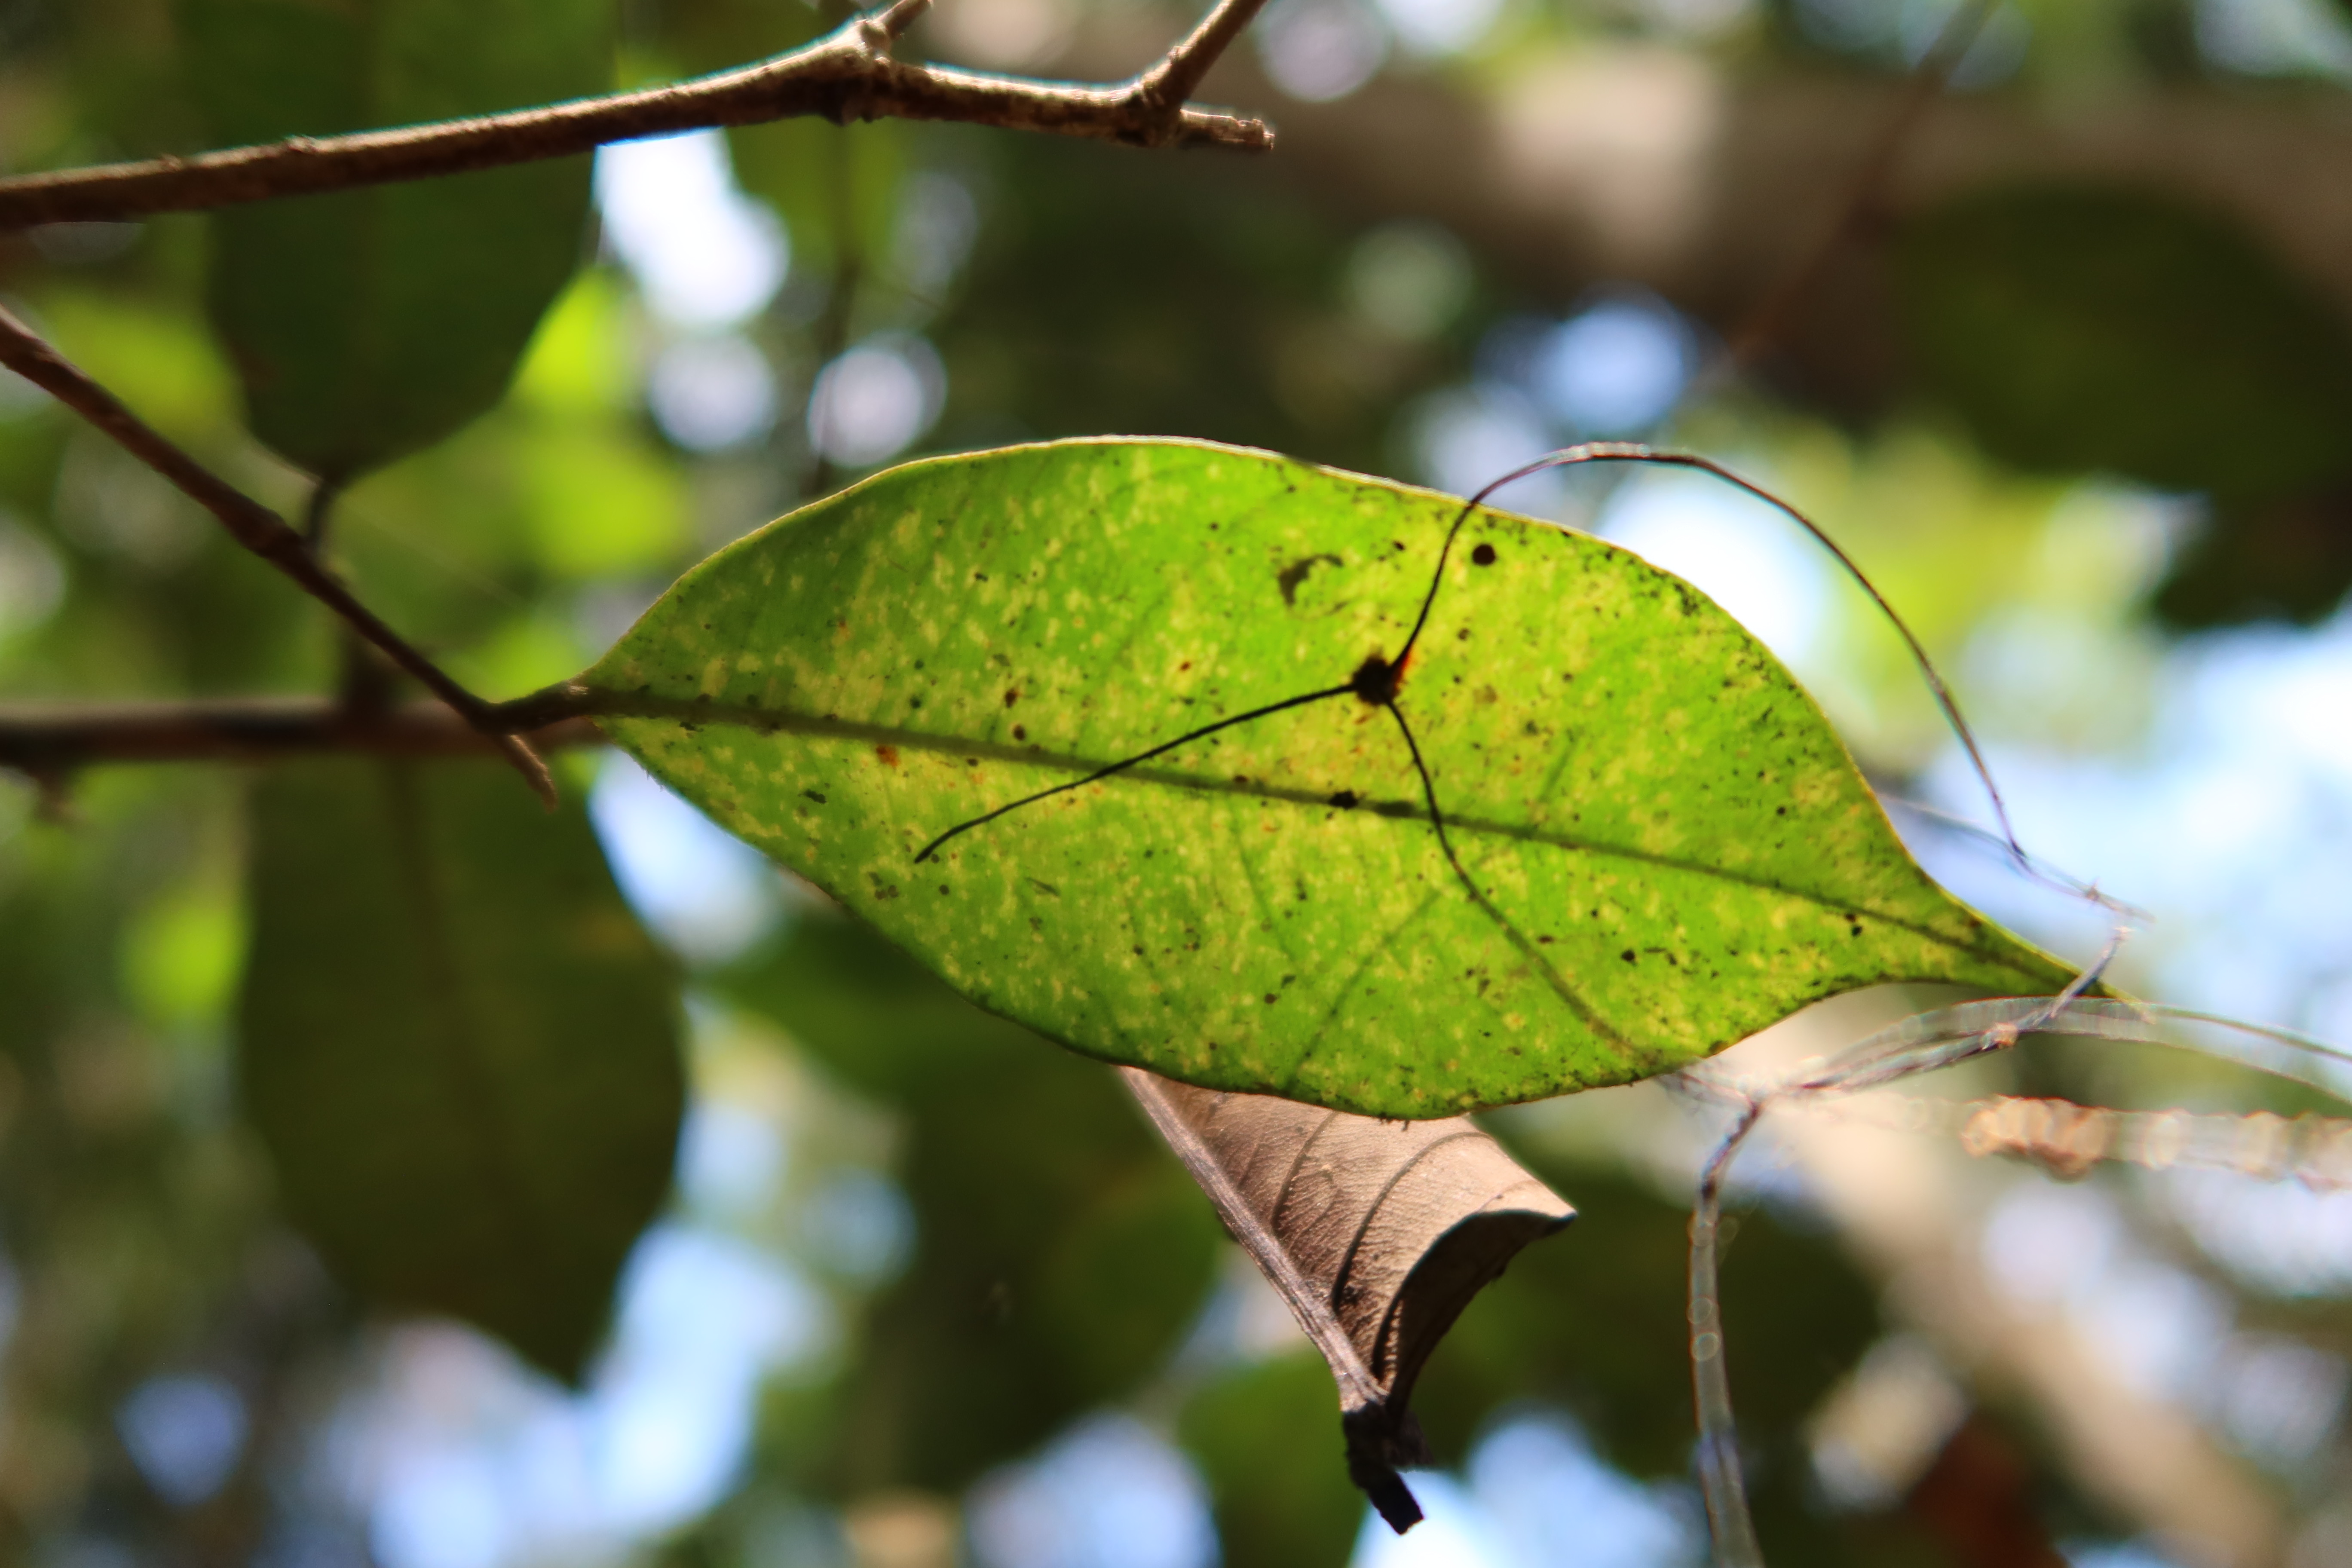
Label: Spiders